Crayfish as food

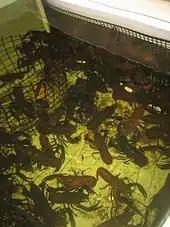
Farmed marron ("Cherax cainii") on Kangaroo Island

Australia is home to genus "Cherax" which is distinct from European, Asian and North and South American species. Two of the Australian edible crayfish are the common yabby ("C. destructor") and the red claw ("C. quadricarinatus"). The common yabby is closest in size to the North American species, but is not considered to be commercially viable outside Australia because of its relatively slow growth and small size. The "red claw" crayfish are twice the size of North American crayfish and they contain 30% edible "meat" compared to 15% for "P. clarkii". Other Australian species are fairly rare and thus usually are not used for food. Their slow growth generally makes them inefficient for aquaculture.